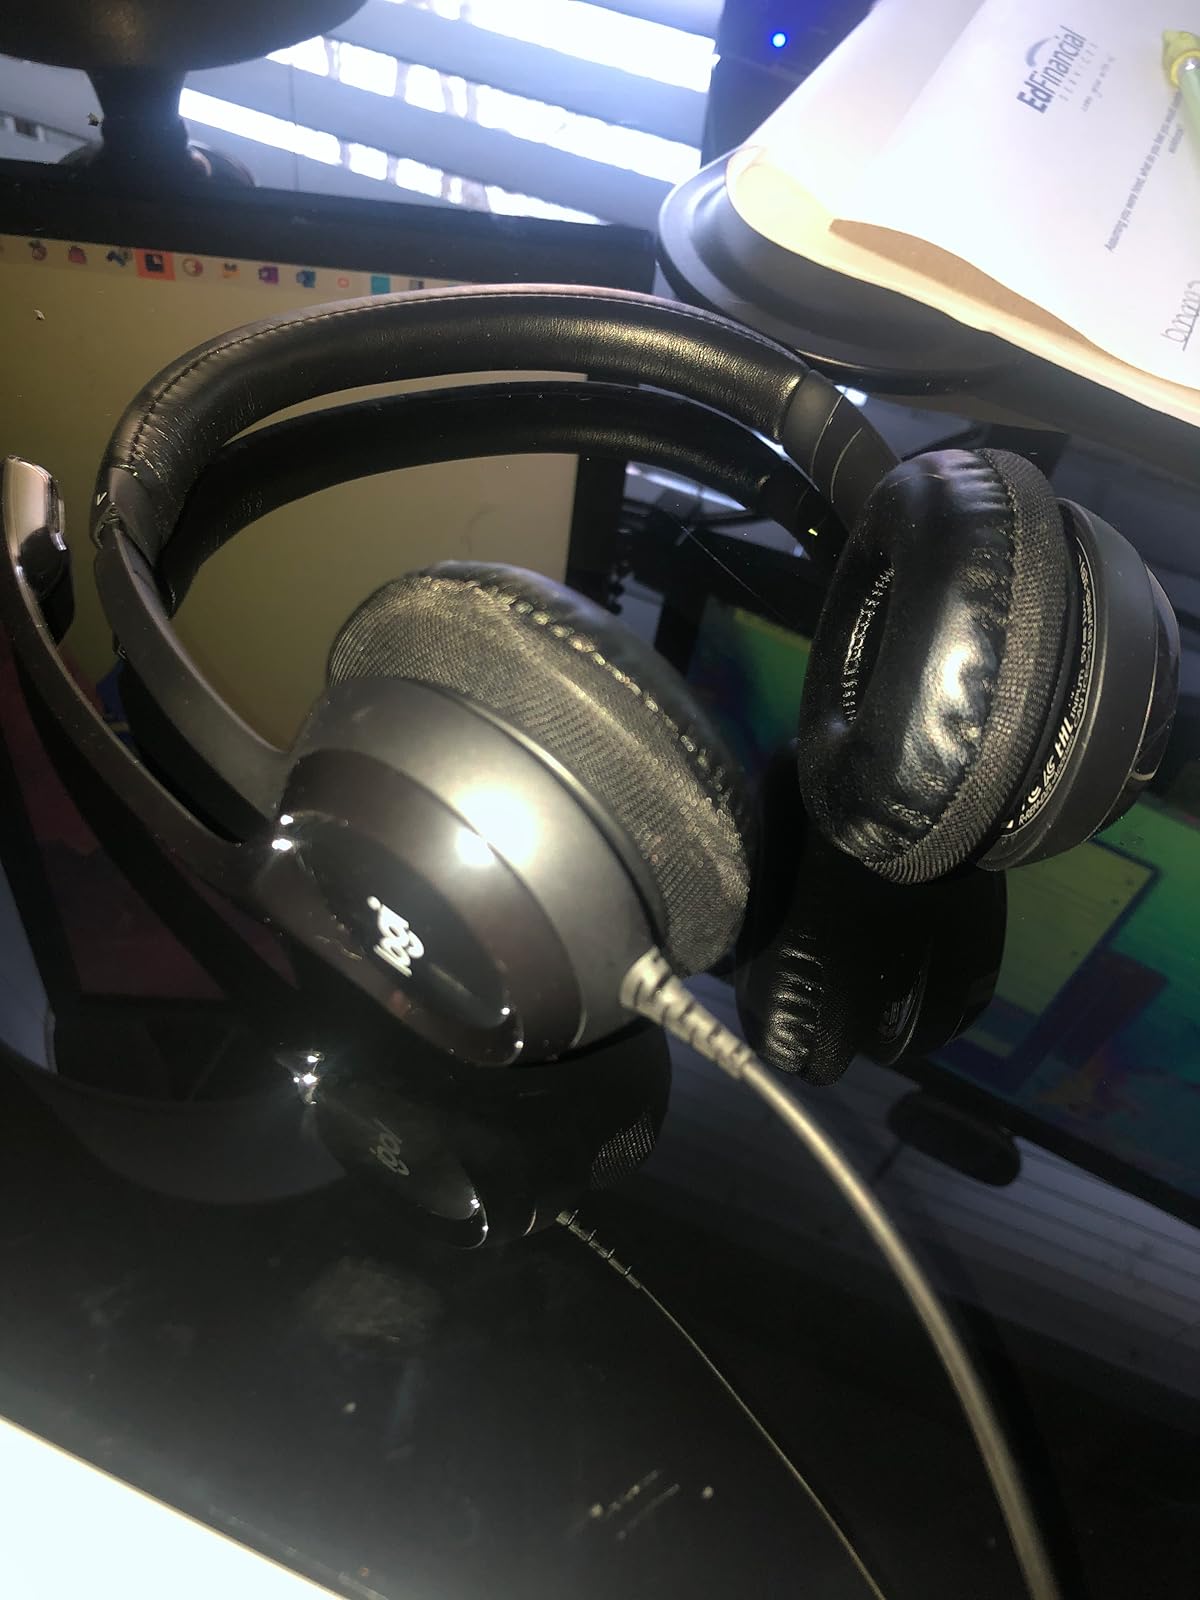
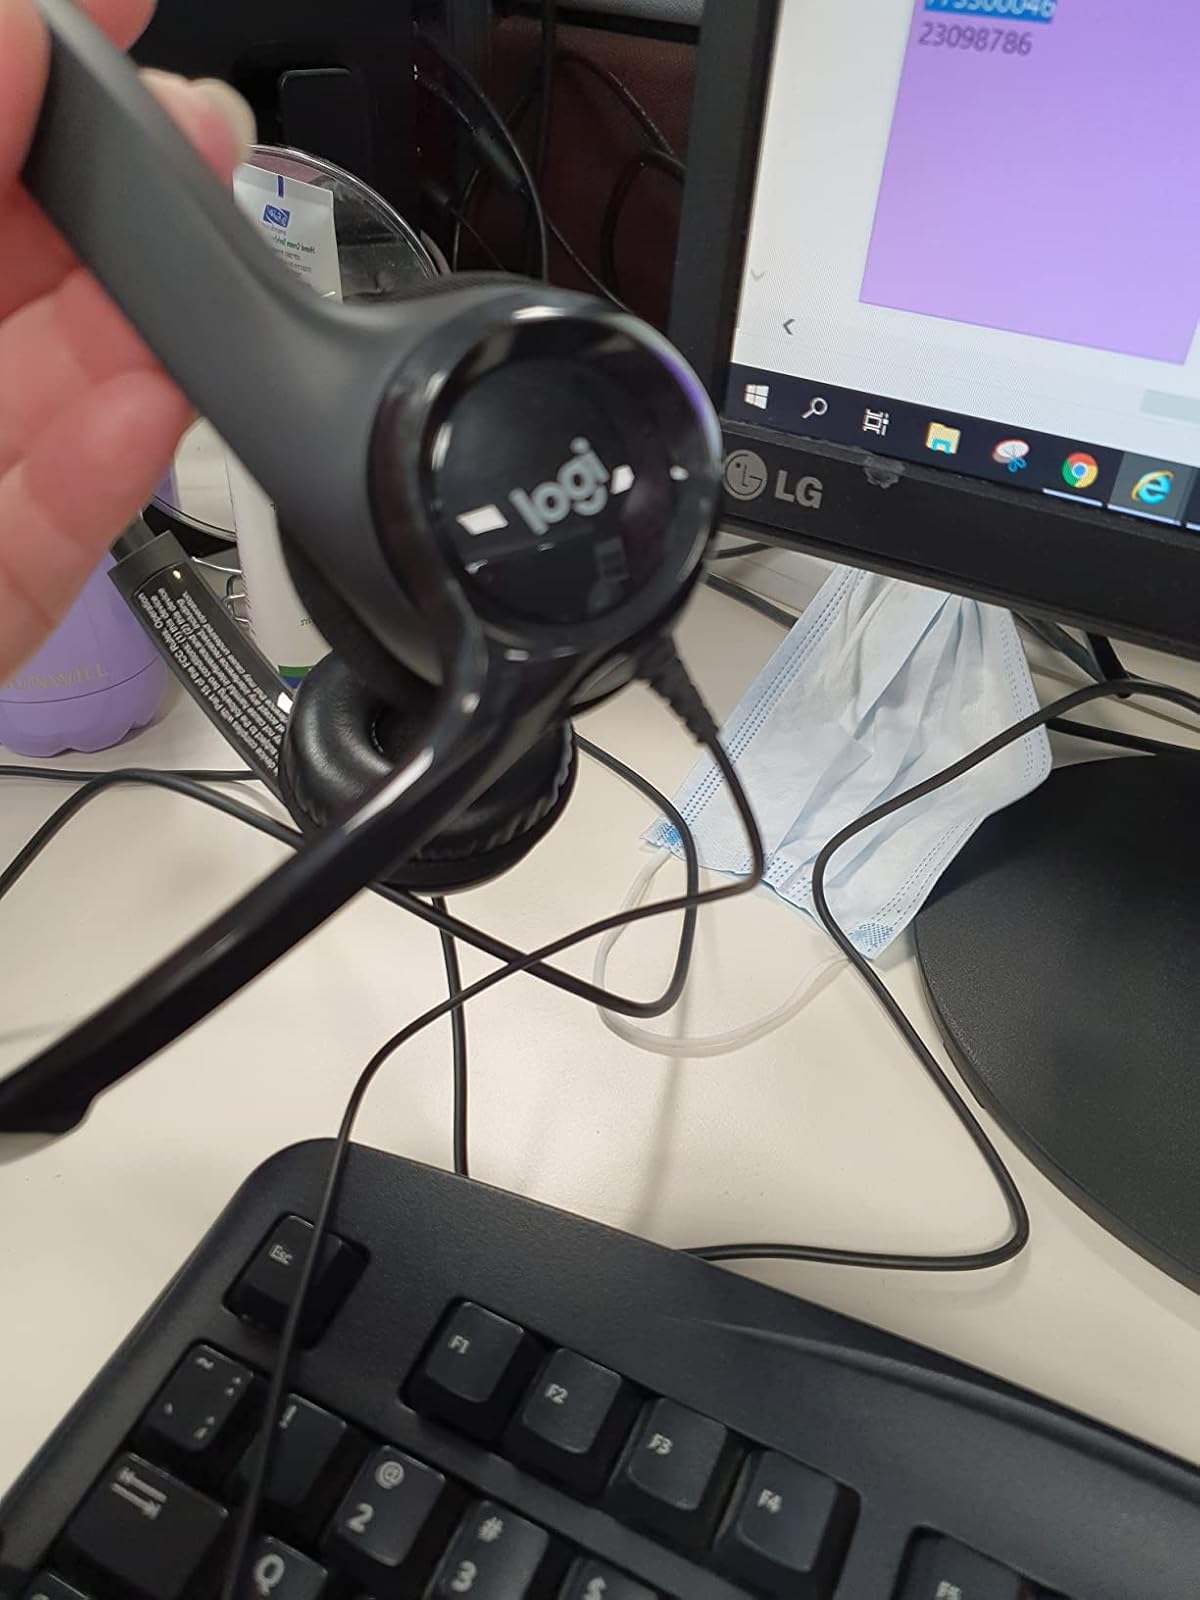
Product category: headphones
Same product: yes